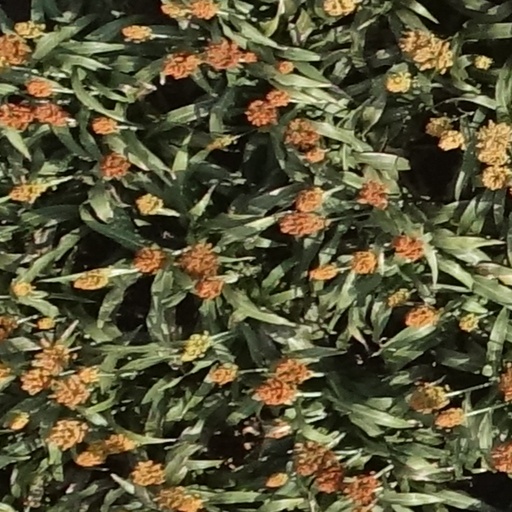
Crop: sorghum